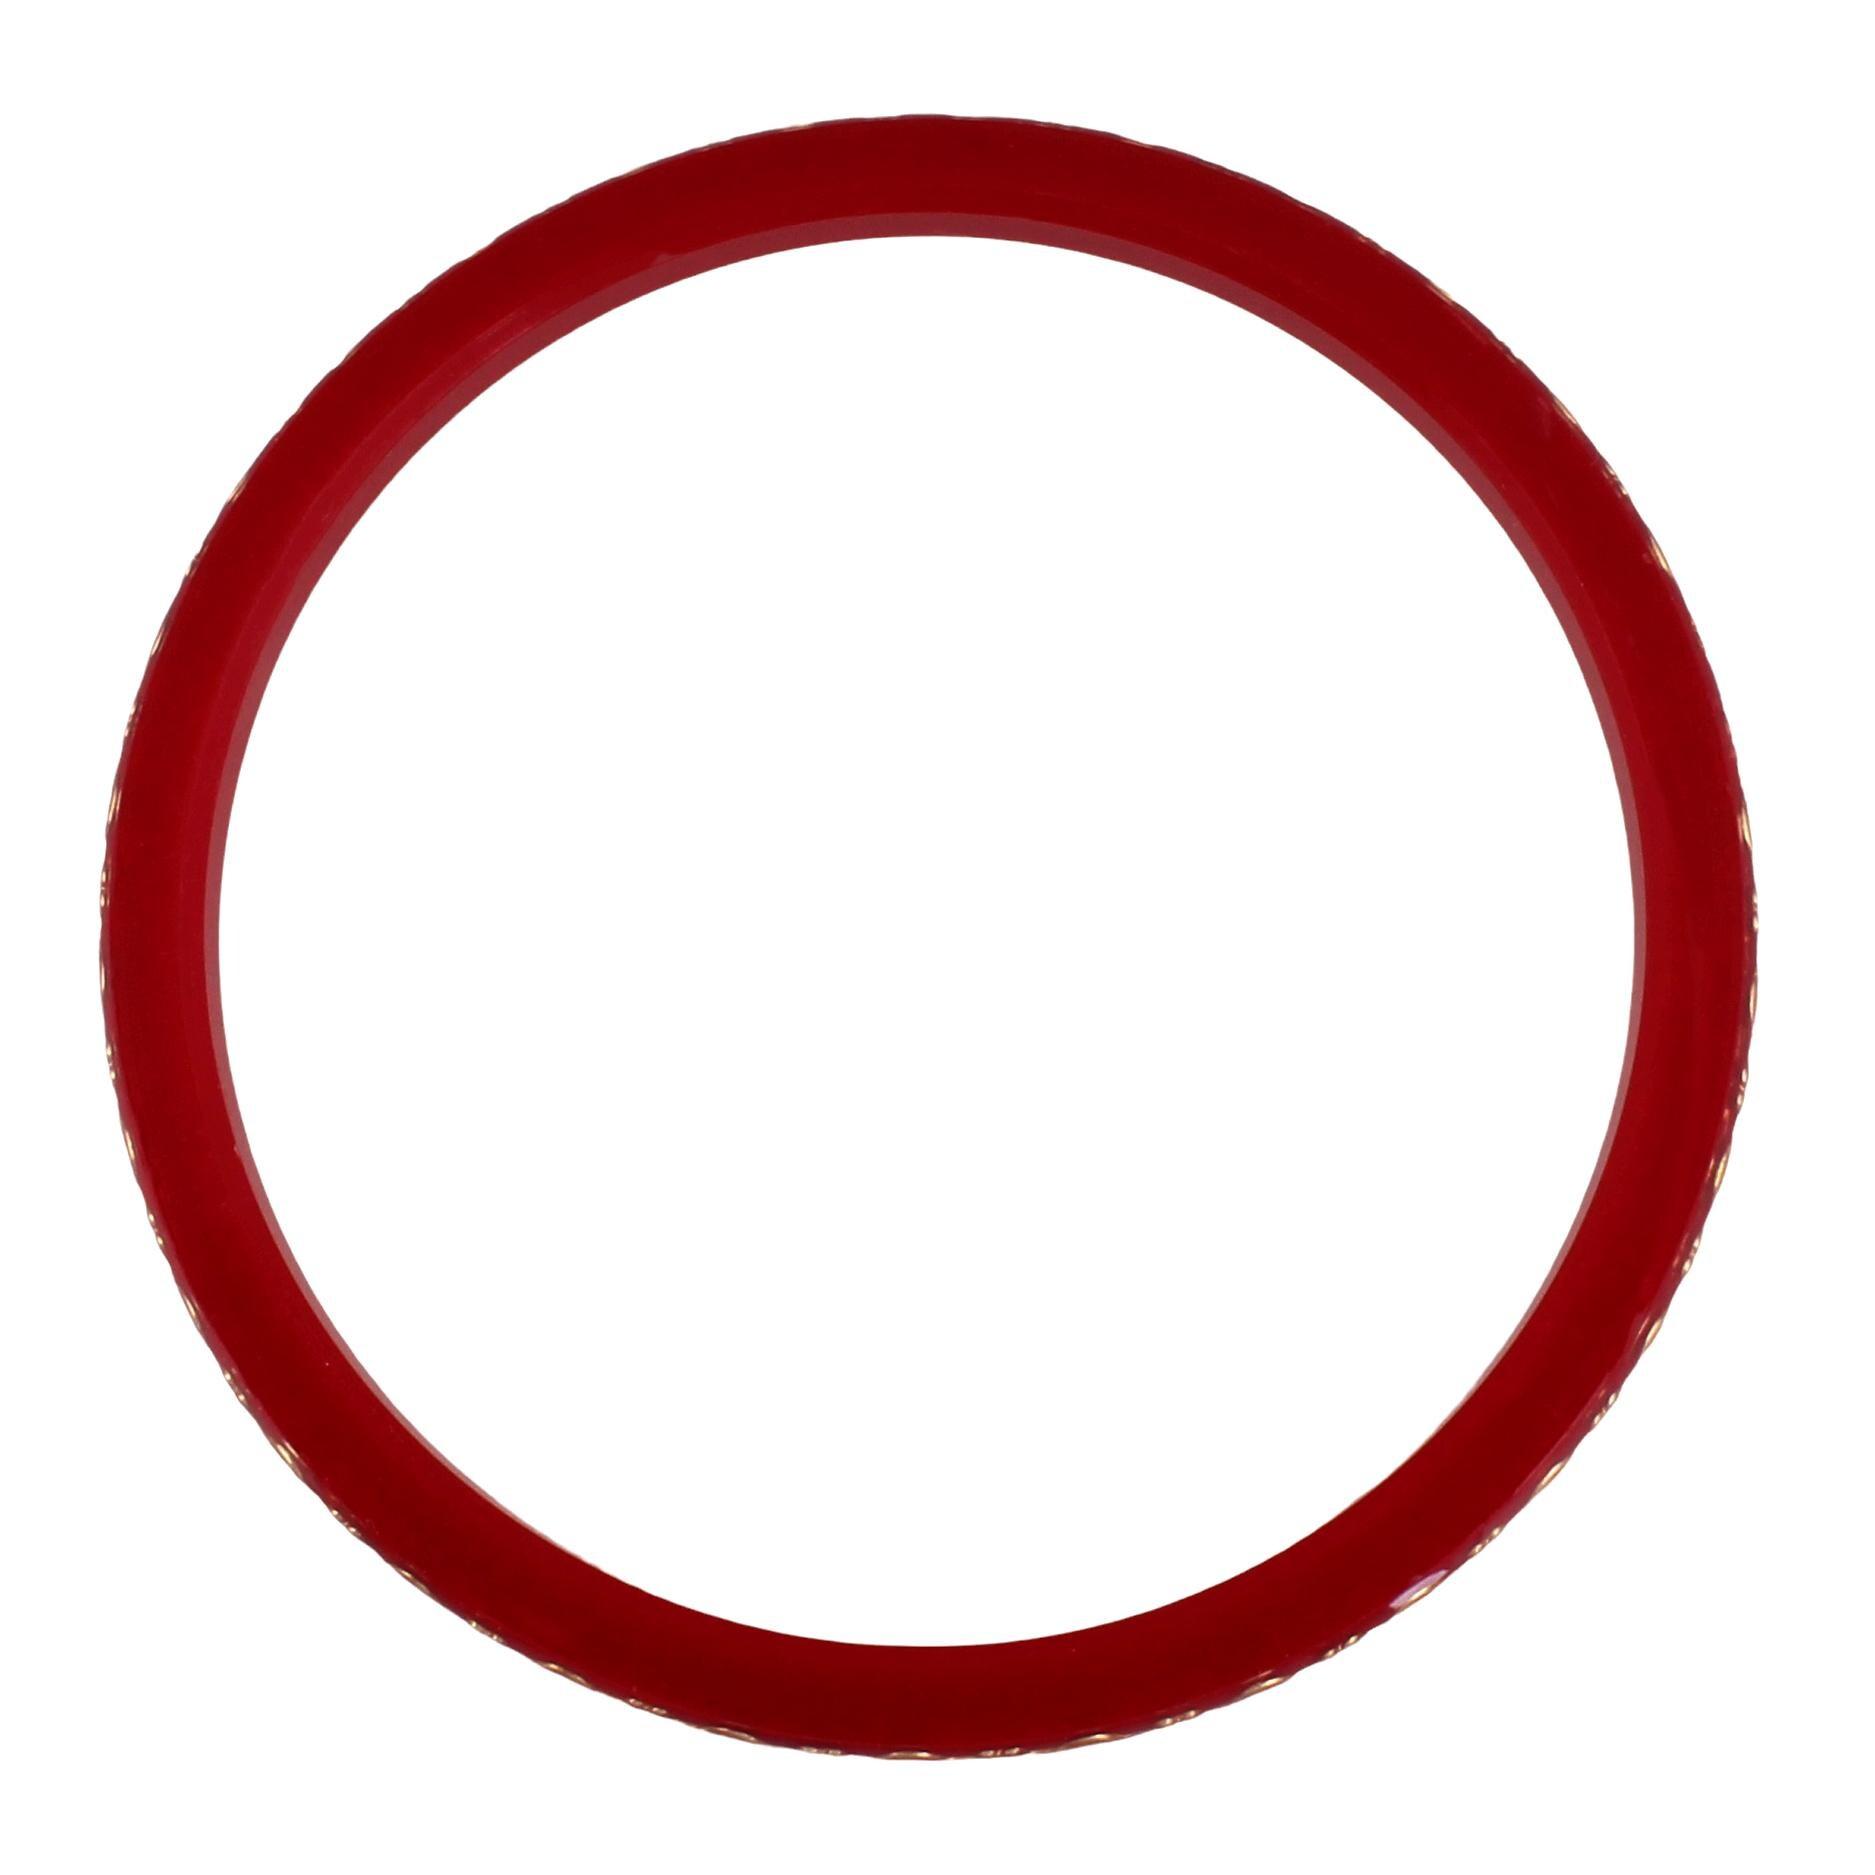
Lucky Jewellery Designer pair of Sankha & bengali pola Reddish maroon color Traditional Ethnic Bangles set For Women (261-J1BG-1703-R4-26)
Type: Bangles
Brand: LUCKY JEWELLERY
Price: Rs. 319
This pair of Bangles will make you Stunning and Graceful look. The Bangles are delicately studded with sparkling crystal stone. Adorn it with your favourite formal attire to enhance your overall looks. This Bangles set is studded with finest quality of coloured that gives render amazing look.Disclaimer:The color of the image and product may slightly differ depending upon the screen resolution.
Features: bangle set for women,bangles set,women bangle set
Included: 4 pcs. Bangle set